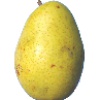
Label: Pear Monster 1